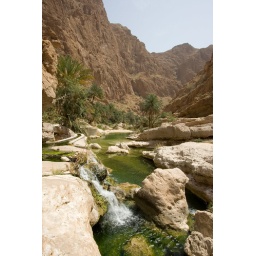
Harsh rock scenery but transformed by the sight and sound of running water.